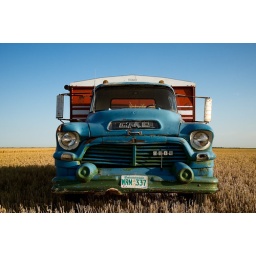
A grain truck in a field near Allan, Saskatchewan, Canada, on September 4, 2009.Not HDR, just good morning sunshine.ottopixel.com